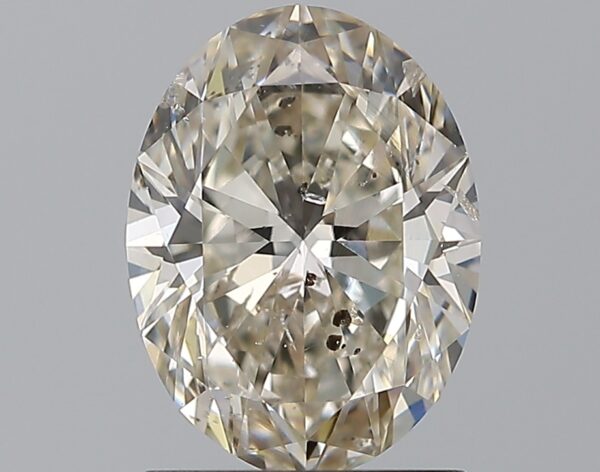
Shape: oval
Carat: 1.5
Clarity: SI2
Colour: K
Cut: EX
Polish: EX
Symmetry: EX
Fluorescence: N
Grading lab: GIA
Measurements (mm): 8.72 x 6.5 x 4.07